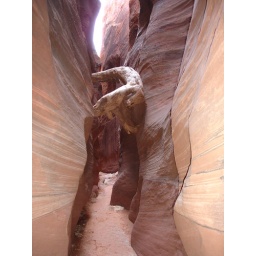
Shows how high the water can get in a slot canyon when it rains